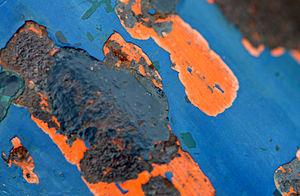
Couches de peinture, dont peinture antirouille au minium de plomb (orange), sur une rambarde de pont (au dessus de la Moyenne-Deûle, près de l'ancienne écluse de la Barre à Lille (nord de la France). Le décapage de ce type de peinture est l'une des sources de pollution de l'air ou de l'eau par le plomb. Le plomb, neurotoxique, induit le saturnisme.
Le minium est une forme minérale naturelle de l'oxyde de plomb(II, IV), et un pigment toxique de formule Pb₃O₄. C'est un des pigments synthétiques les plus anciens, un rouge orangé fabriqué à partir du blanc de plomb, utilisé comme apprêt antirouille et secondairement dans la peinture d'art jusqu'à son interdiction.